Alberta separatism

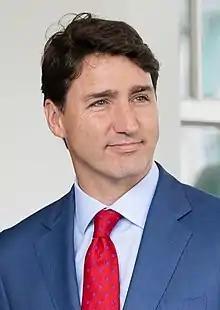

Support for Albertan separatism has increased significantly with the Canadian federal election victory of Justin Trudeau's Liberal Party on October 19, 2015. Trudeau, the son of Pierre Trudeau, became prime minister with a majority government, and re-inspired the Alberta separatist movement. While speaking at a town hall in Peterborough, Ontario, on January 13, 2017, Trudeau said, "We can't shut down the oil sands tomorrow. We need to phase them out. We need to manage the transition off of our dependence on fossil fuels. That is going to take time." The next day at a Calgary vs Edmonton hockey game in Edmonton, Trudeau was loudly booed by the crowd. His unpopularity in Alberta is a significant rallying point for Alberta separatists. The topic of Alberta separating from Canada is the subject of a number of mainstream media reports.